Concurrency (road)

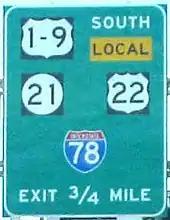
US 1/9 concurrency signed on one shield

In a road network, a concurrency is an instance of one physical roadway bearing two or more different route numbers. The practice is often economically and practically advantageous when multiple routes must pass between a single mountain crossing or over a bridge, or through a major city, and can be accommodated by a single right-of-way. Each route number is typically posted on highways signs where concurrencies are allowed, while some jurisdictions simplify signage by posting one priority route number on highway signs. In the latter circumstance, other route numbers disappear when the concurrency begins and reappear when it ends. In most cases, each route in a concurrency is recognized by maps and atlases.